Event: Nepal Earthquake
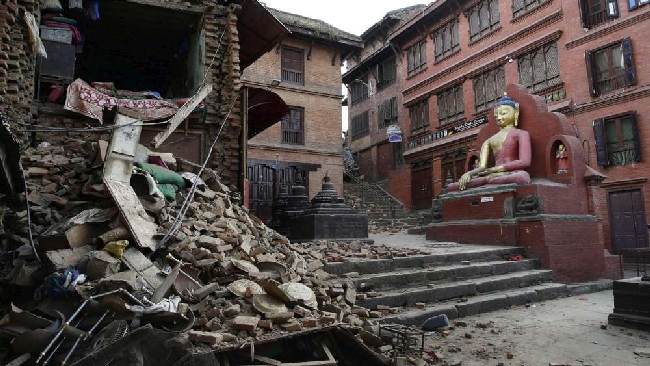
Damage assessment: damage